Lokanath Behera

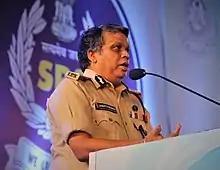

Lokanath Behera (born 17 June 1961) is a retired Indian Police Service (I.P.S.) officer. He was state police chief and director general of police of the Kerala State Police, and is the former director of Vigilance in the state of Kerala, after T. P. Senkumar IPS was reappointed as the Kerala state police chief and director general of police following the verdict of the honorable Supreme Court of India. Behera is from Odisha. He was one of the founding members of the National Investigation Agency (NIA). He was also instrumental in modernizing the Kerala police, equipping it with modern vehicles and state-of-the-art small arms and non-lethal weaponry.